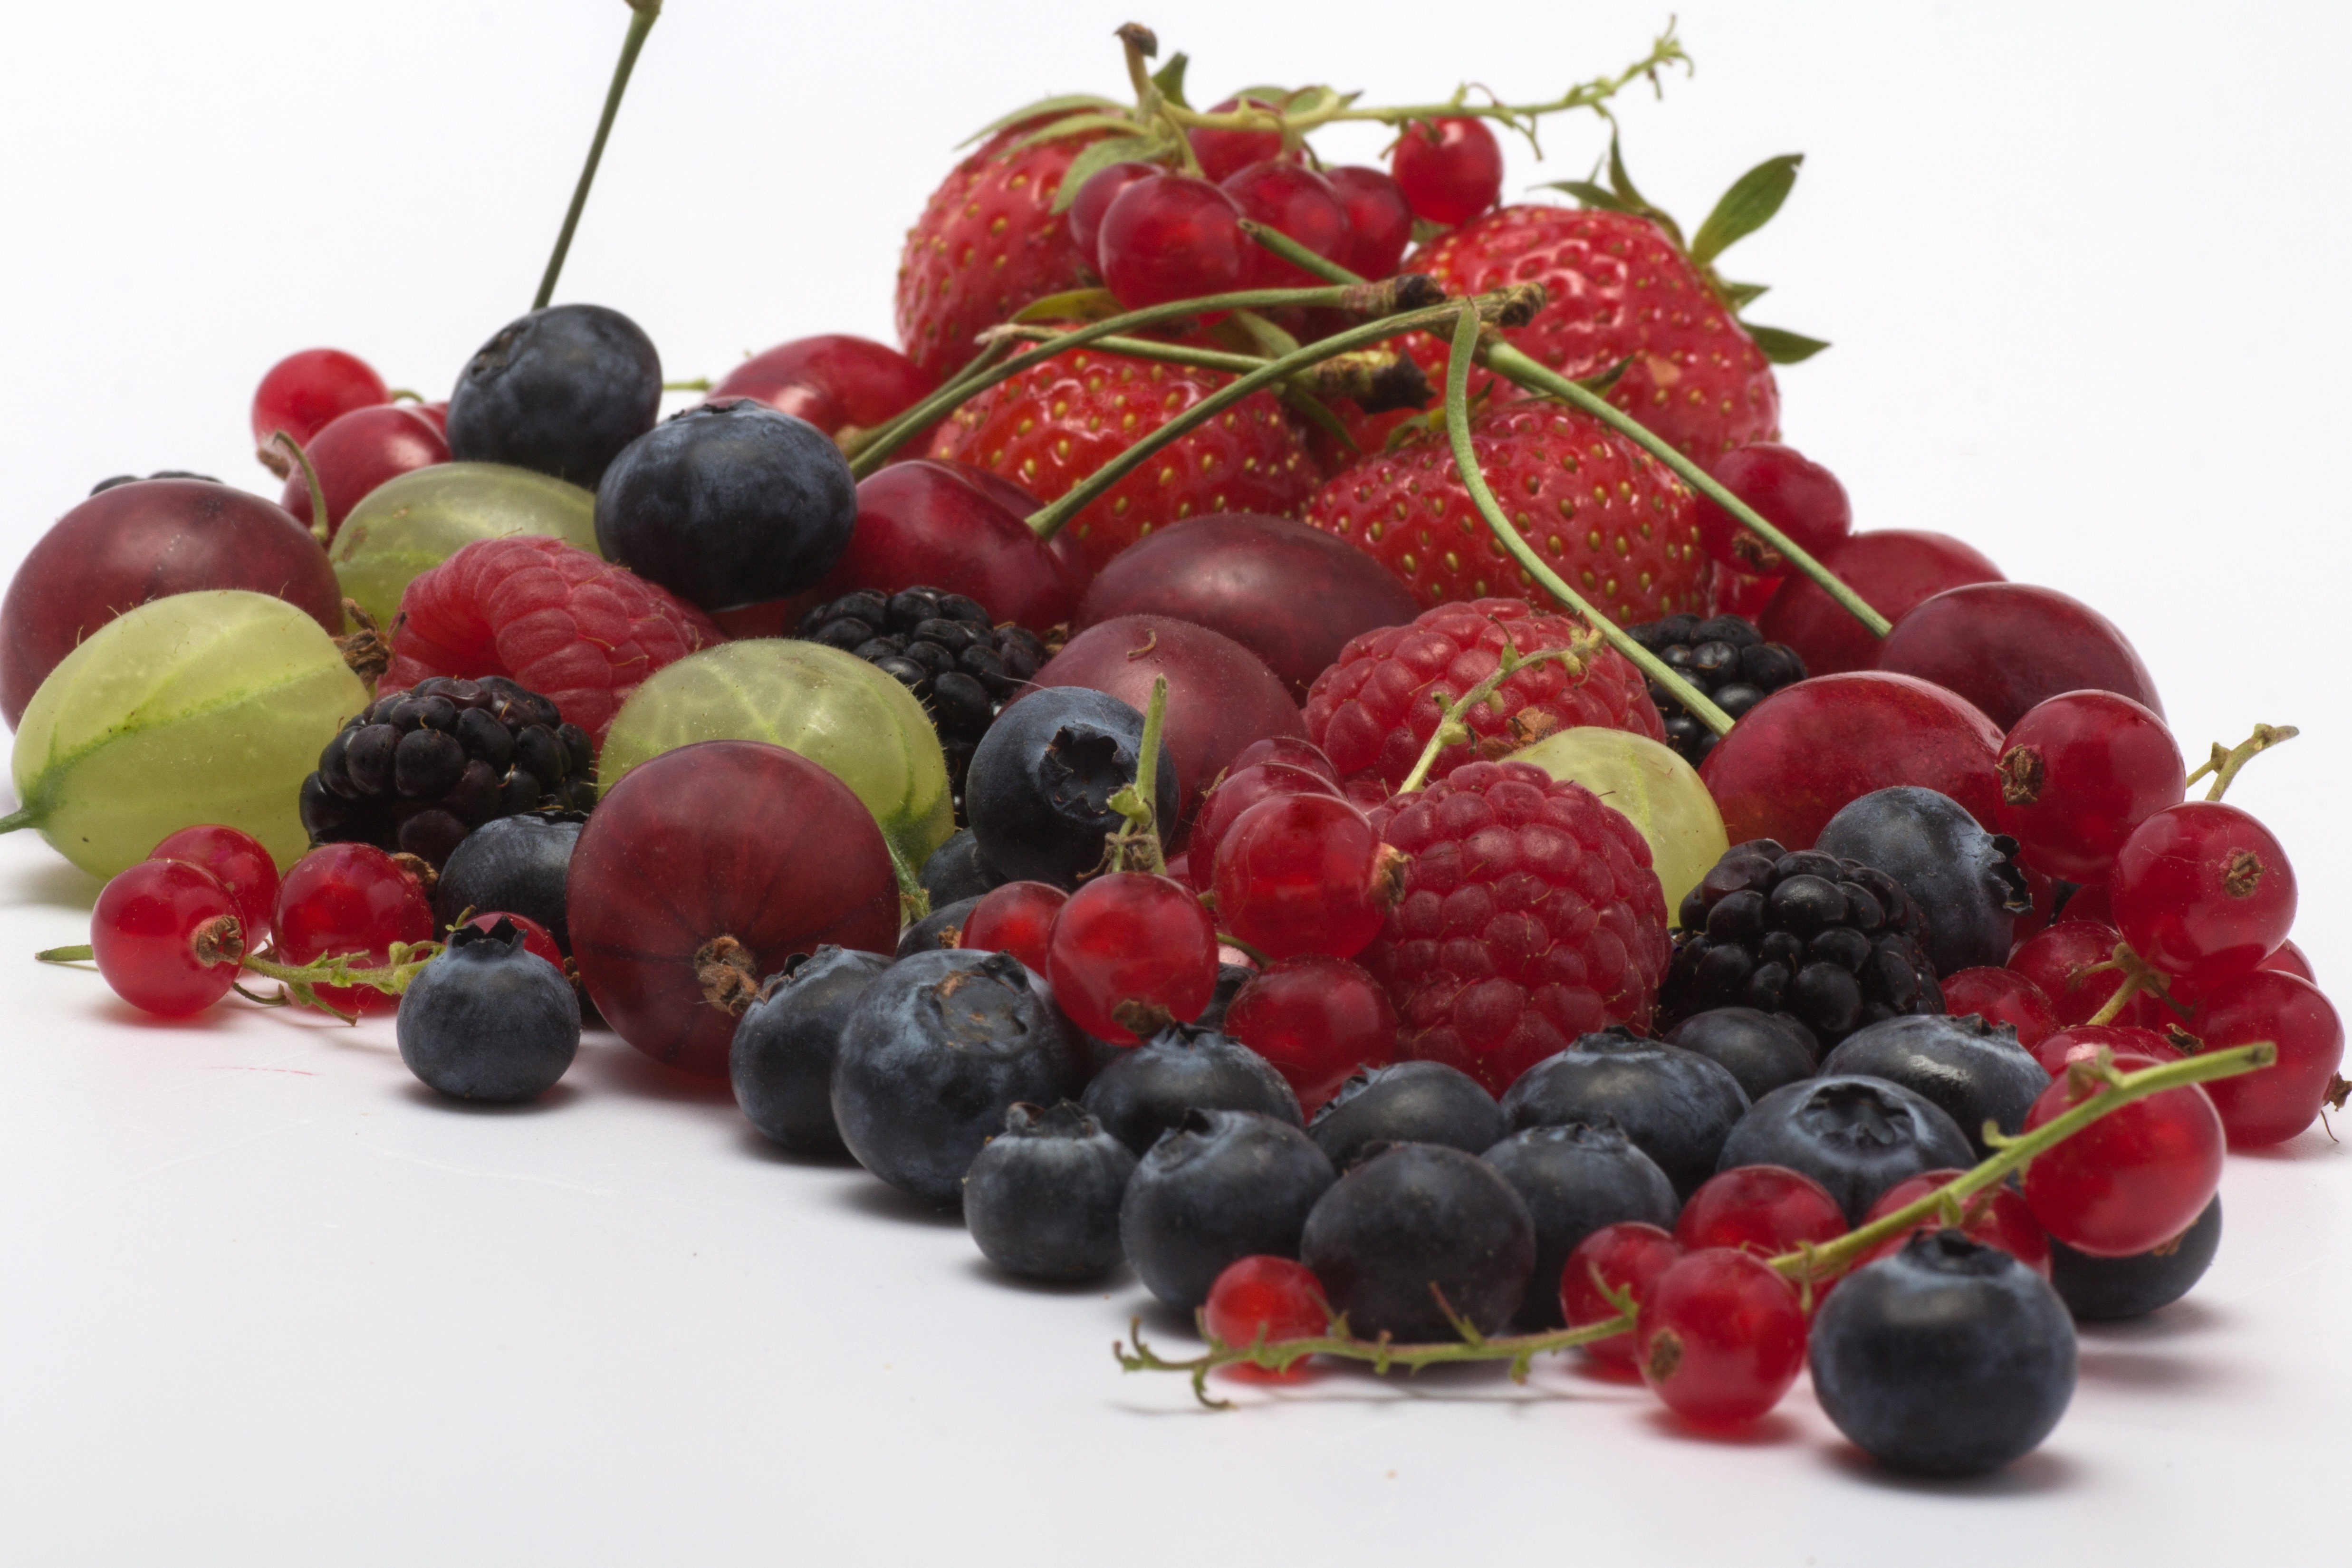
plant, grape, fruit, berry, food, produce, strawberry, berries, raspberries, fruits, blackberries, flowering plant, vitis, land plant, grapevine family, frutti di bosco, zante currant